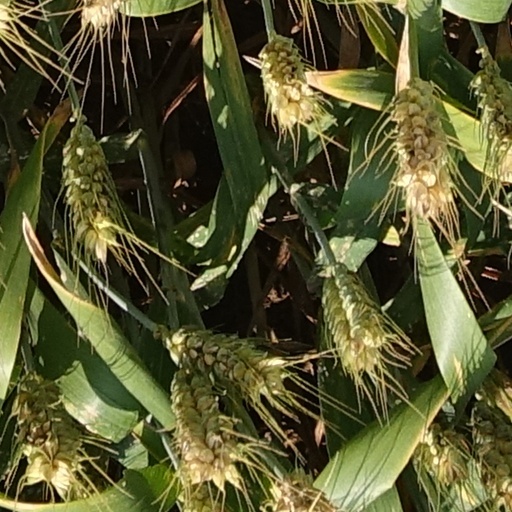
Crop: wheat